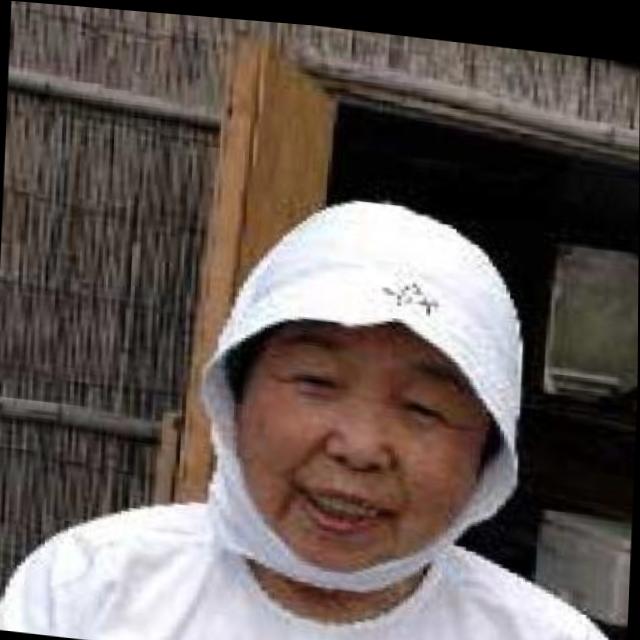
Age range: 45-64